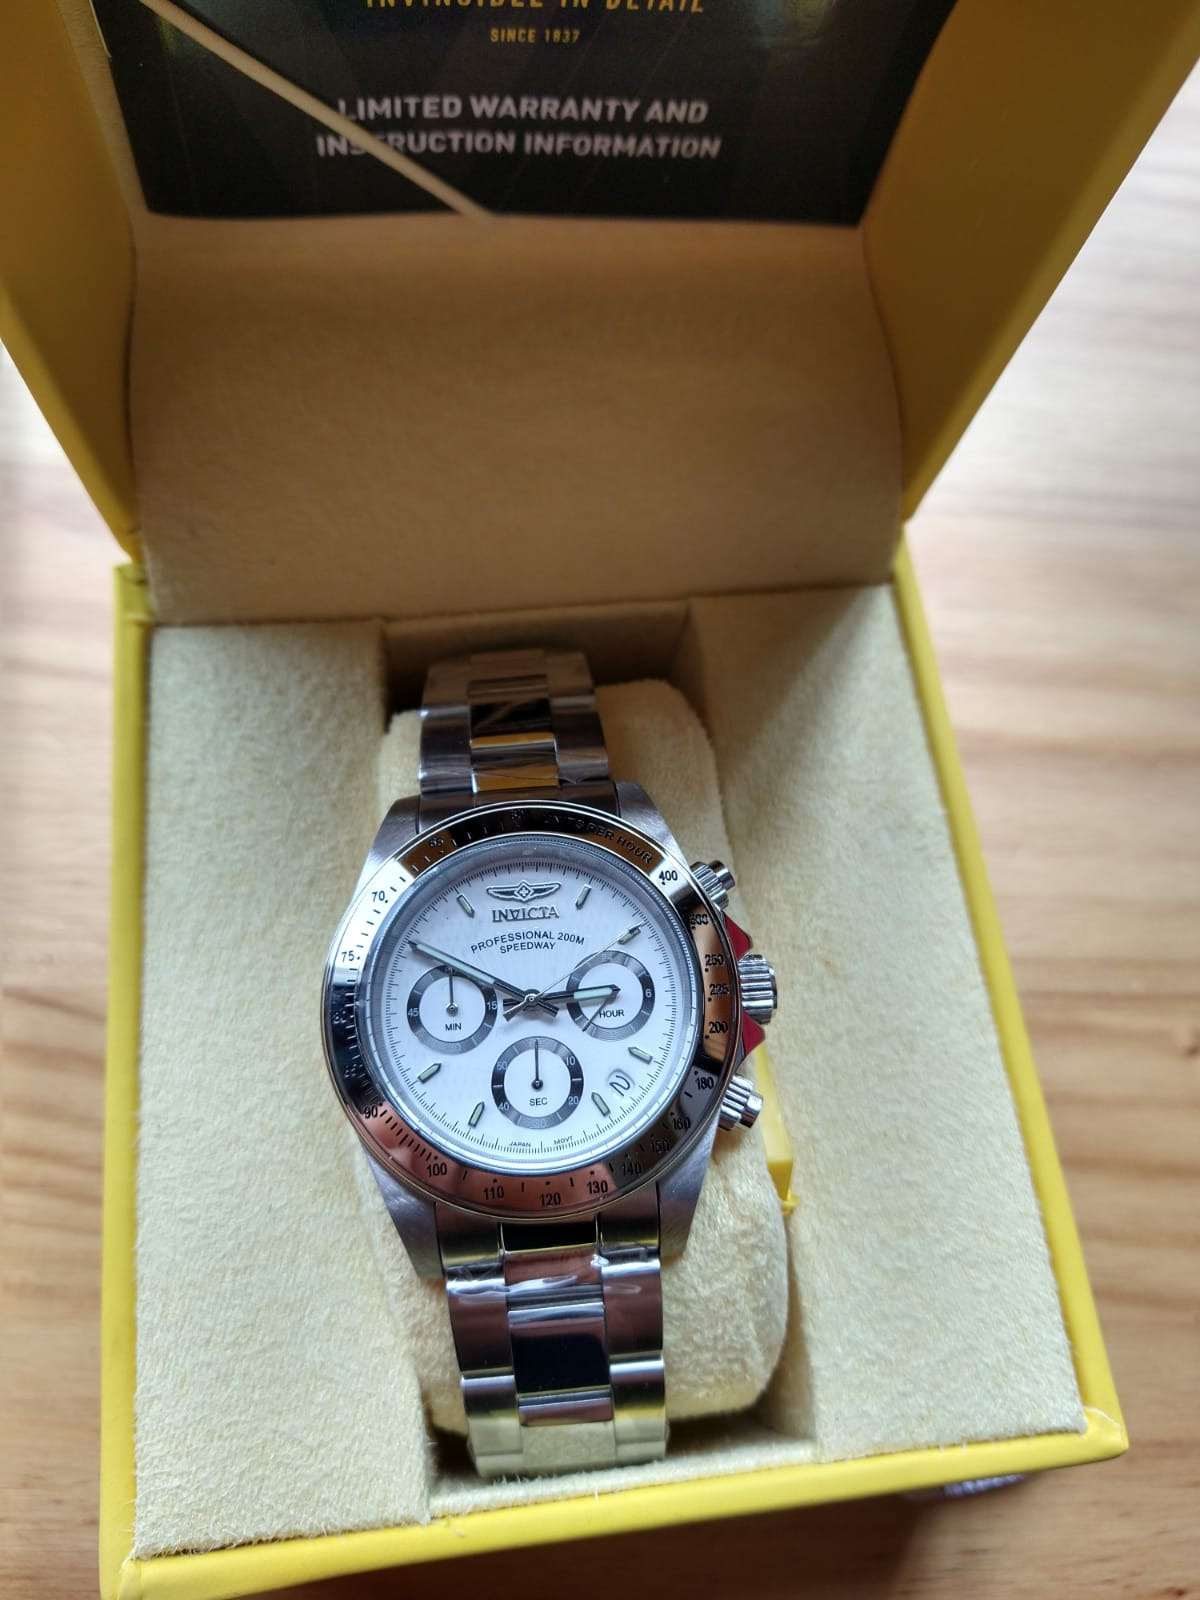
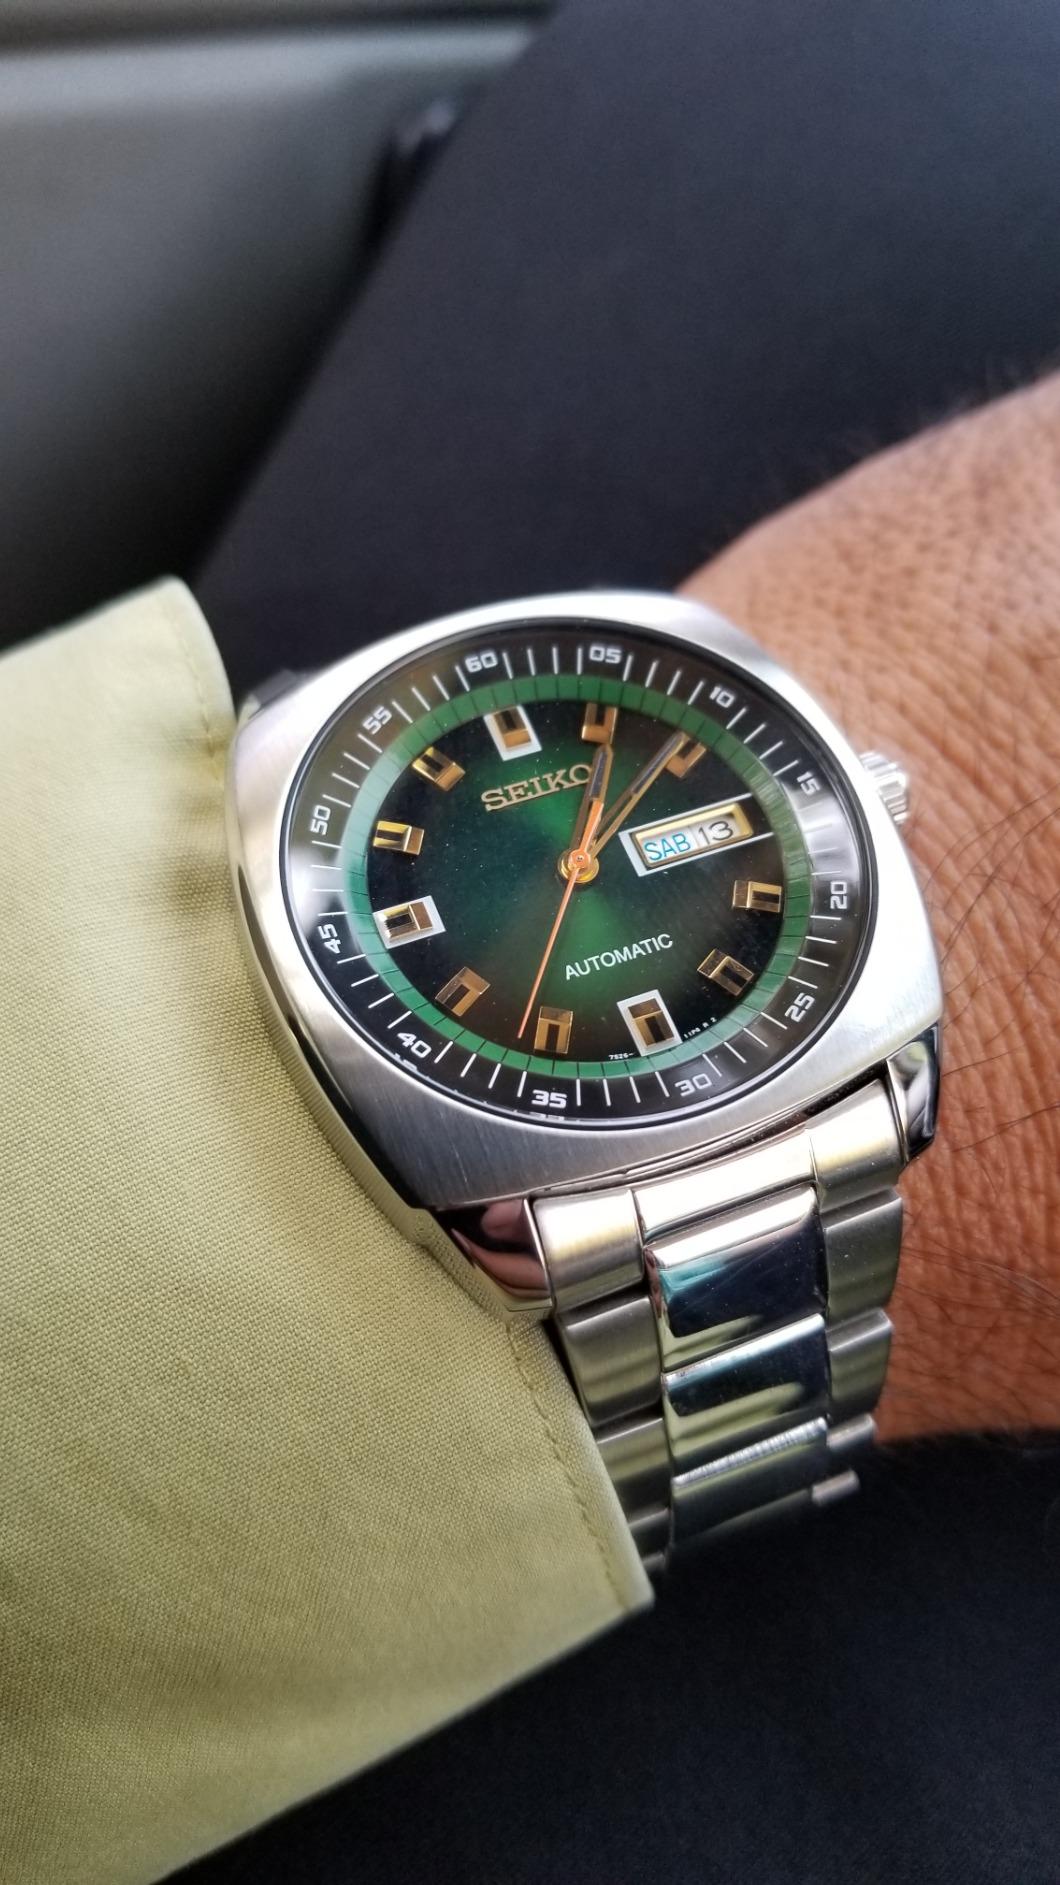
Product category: accessories_watch
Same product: no